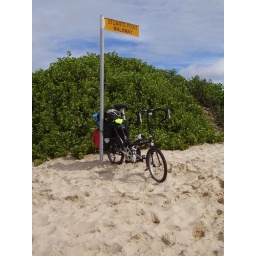
blue sky was finally starting to break through by this point